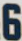
Number: 6